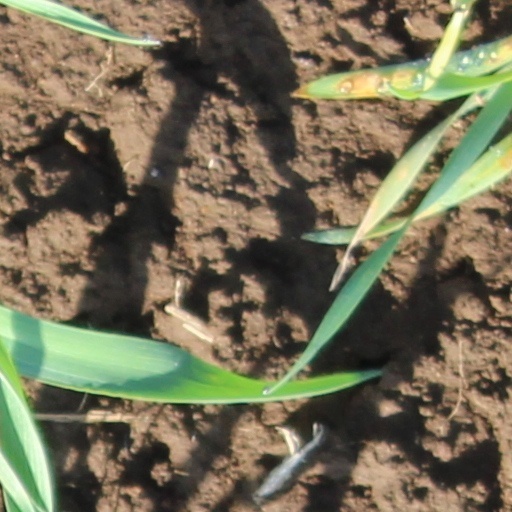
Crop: wheat